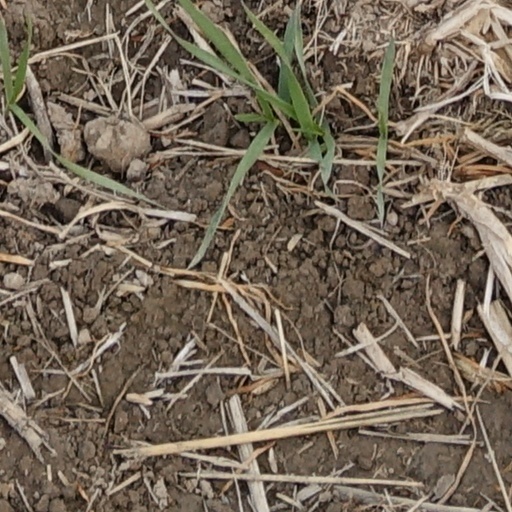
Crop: wheat